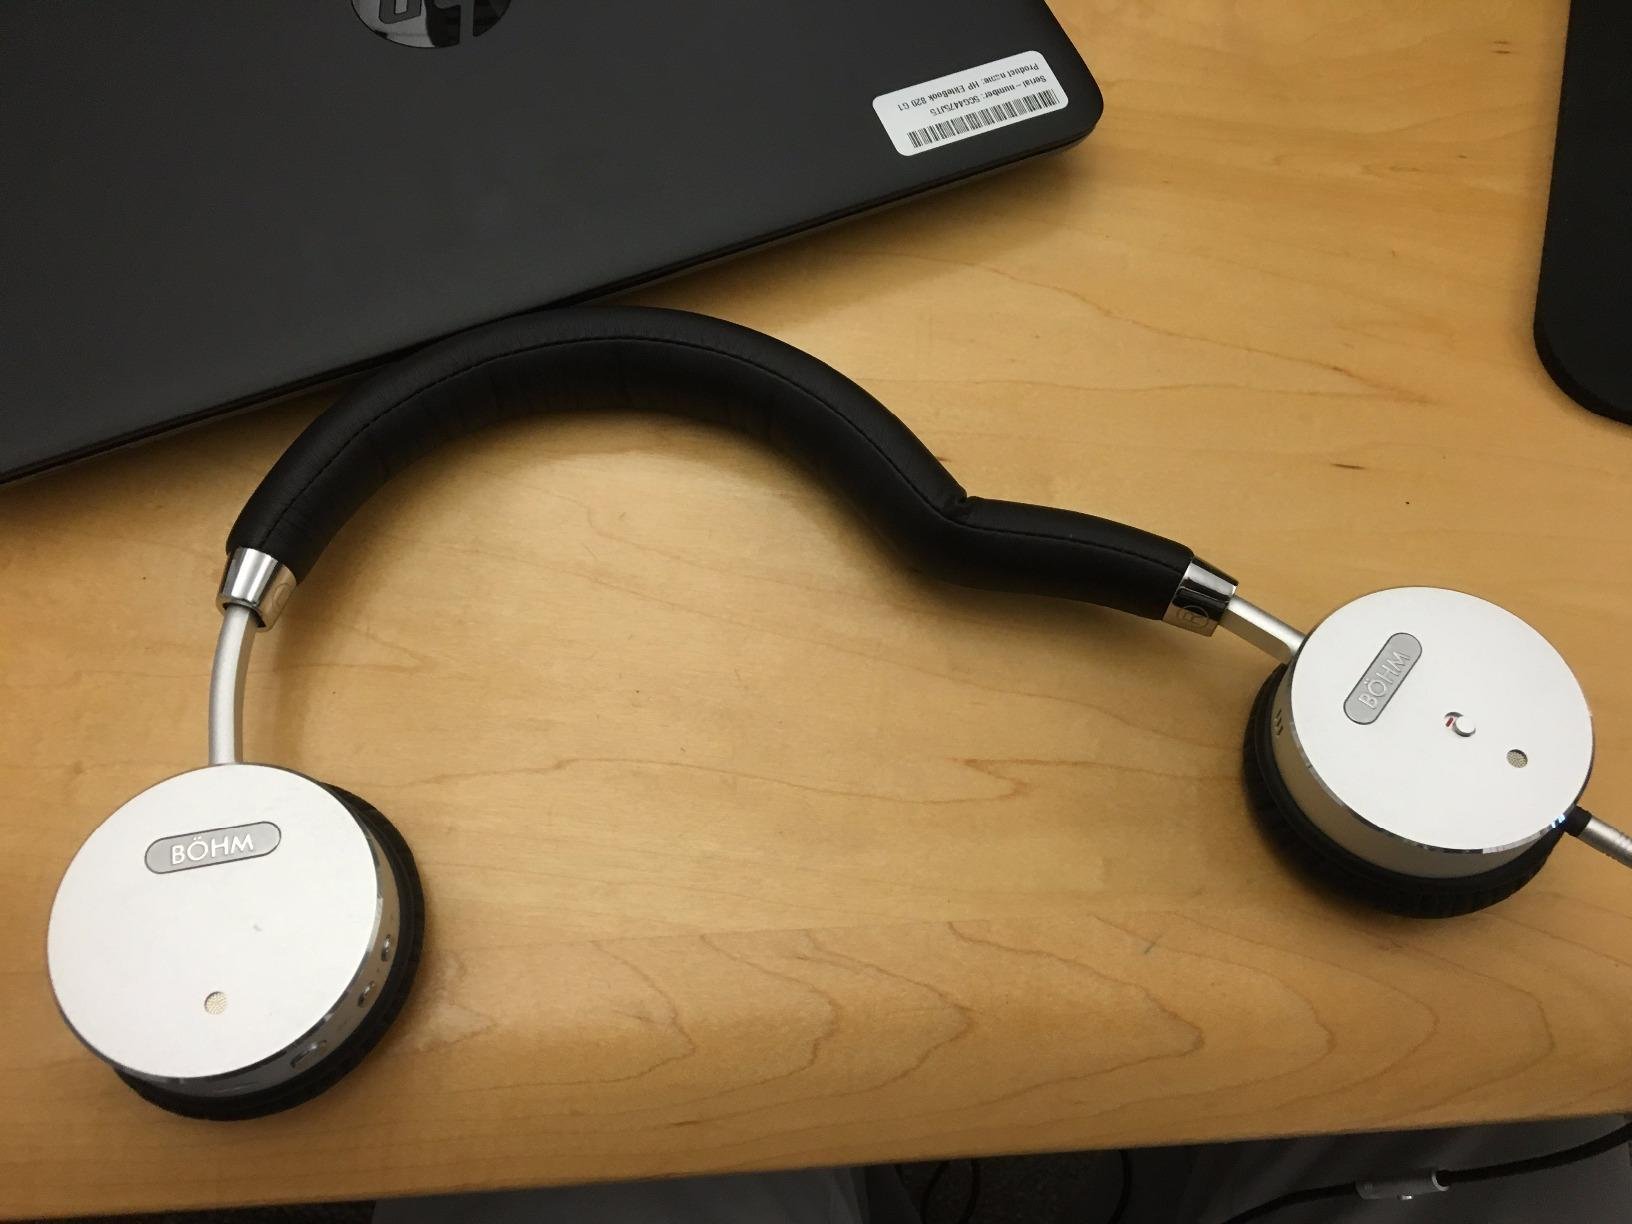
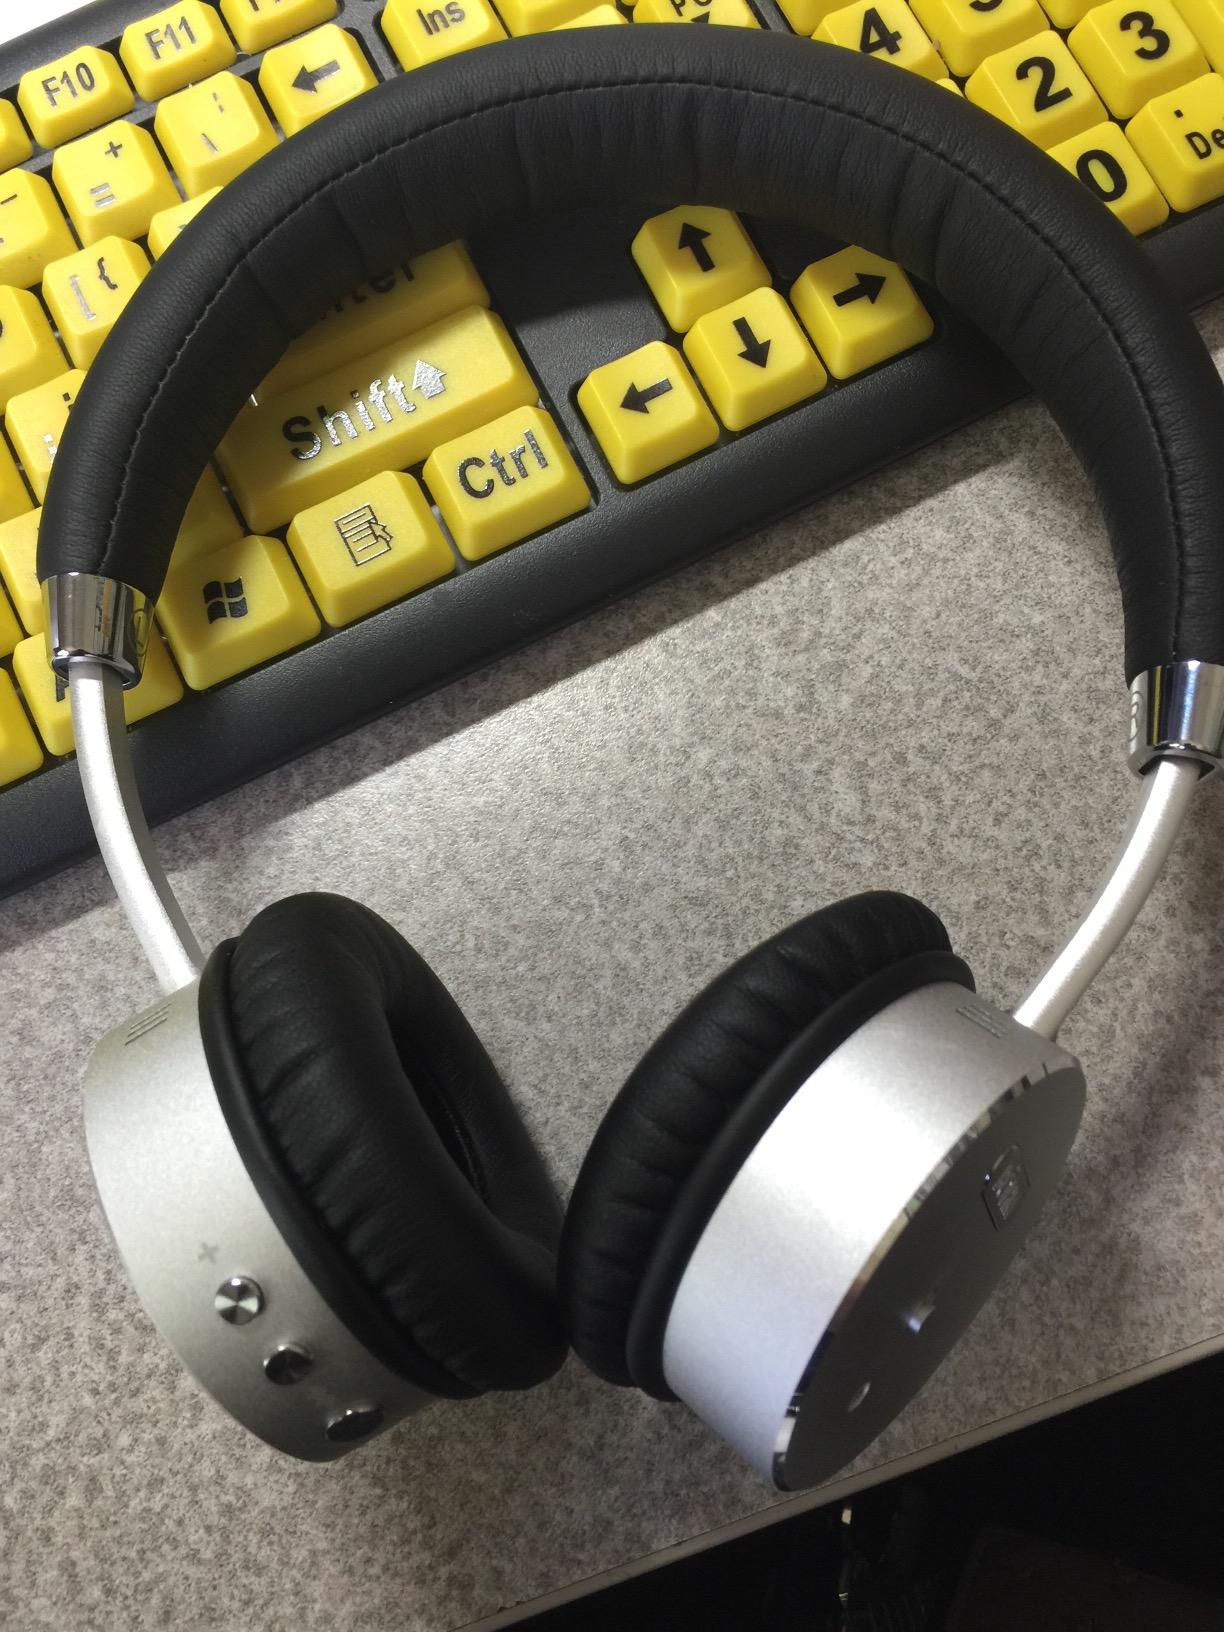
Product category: headphones
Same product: yes